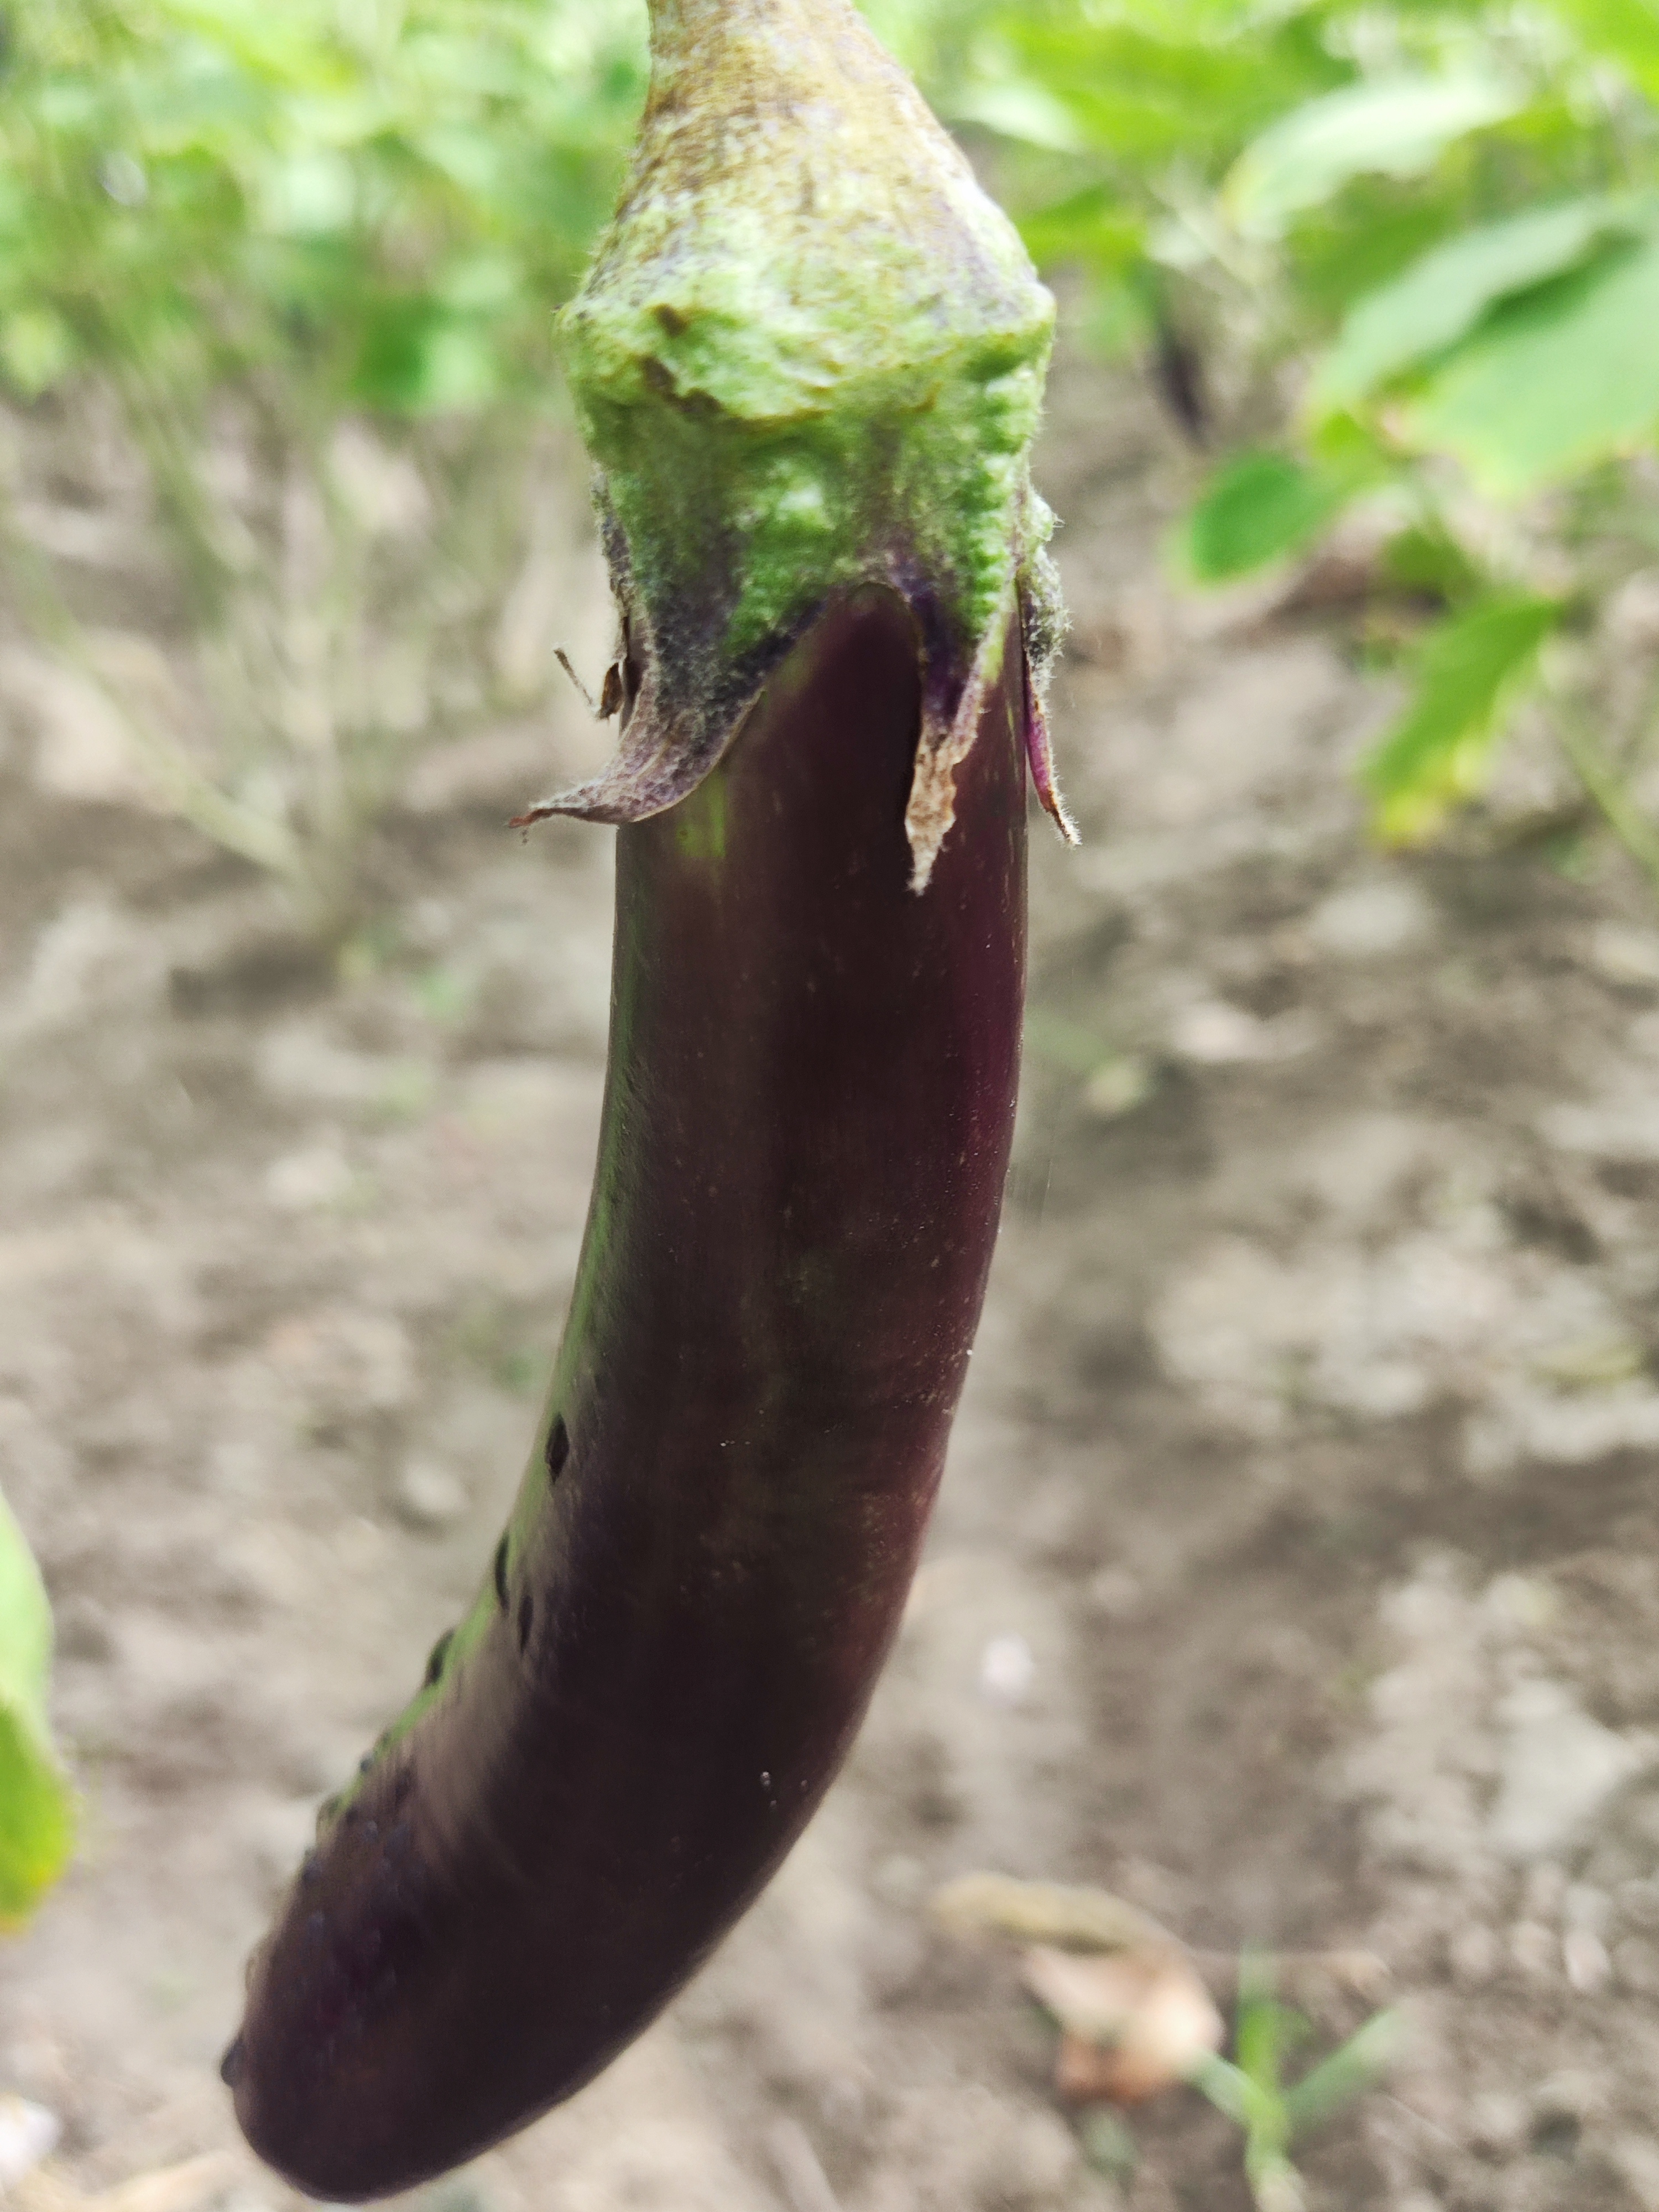
Label: Healty Brinjal